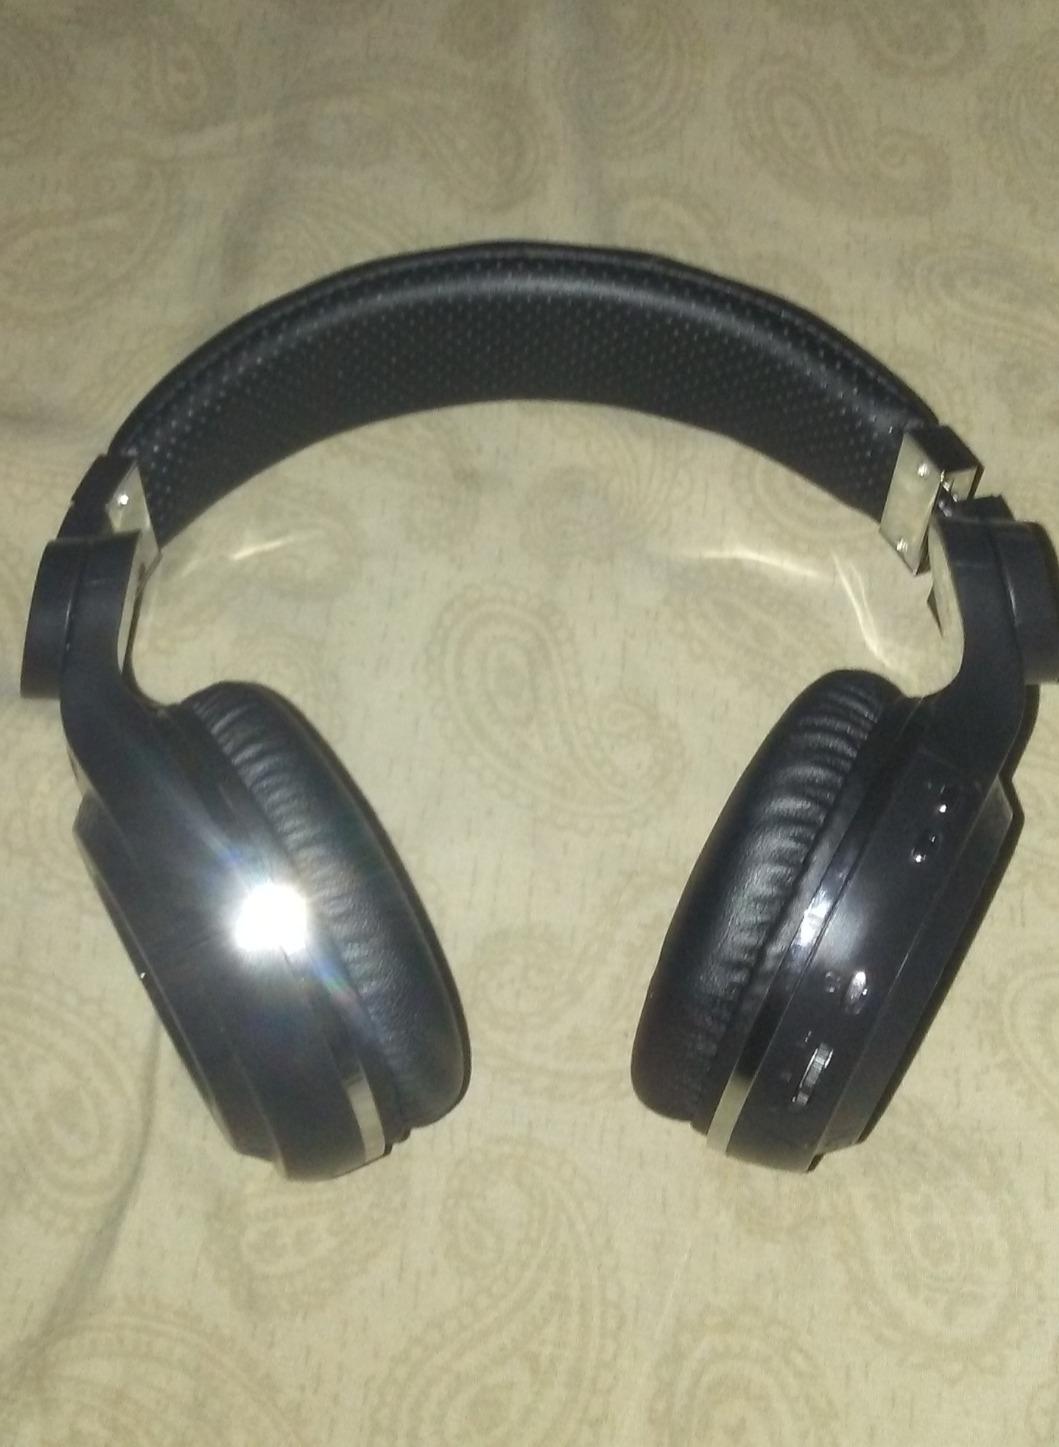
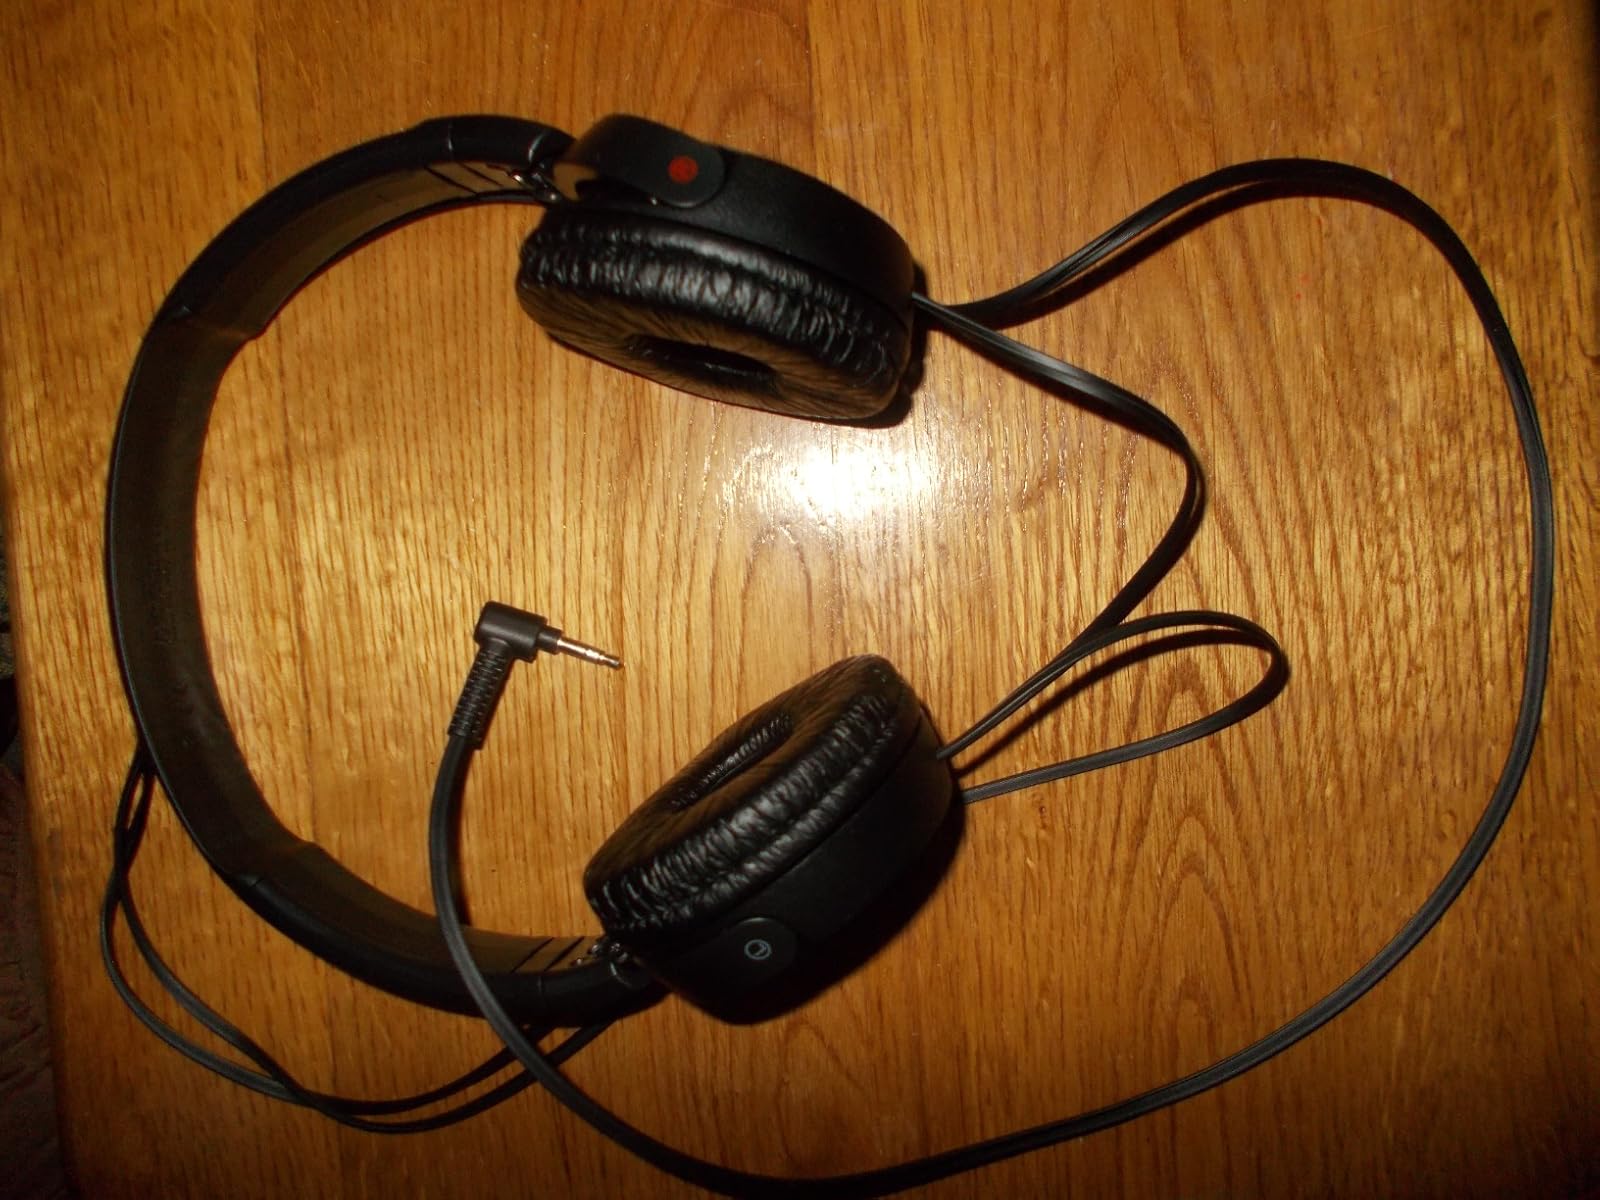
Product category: headphones
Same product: no